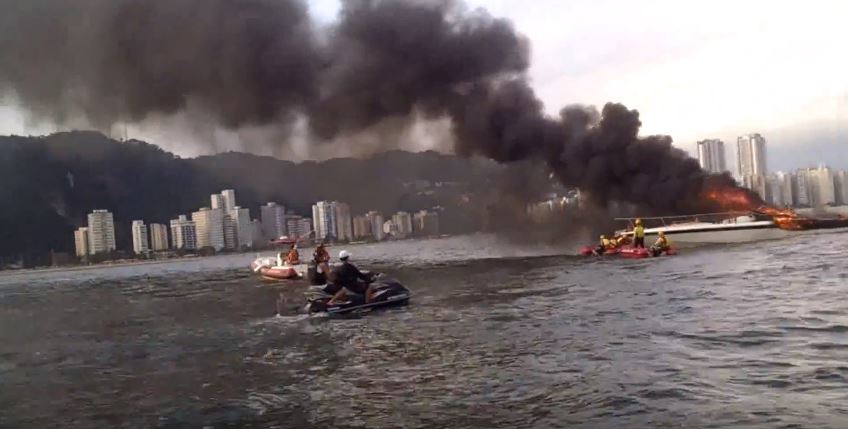
Fire: yes
Smoke: yes